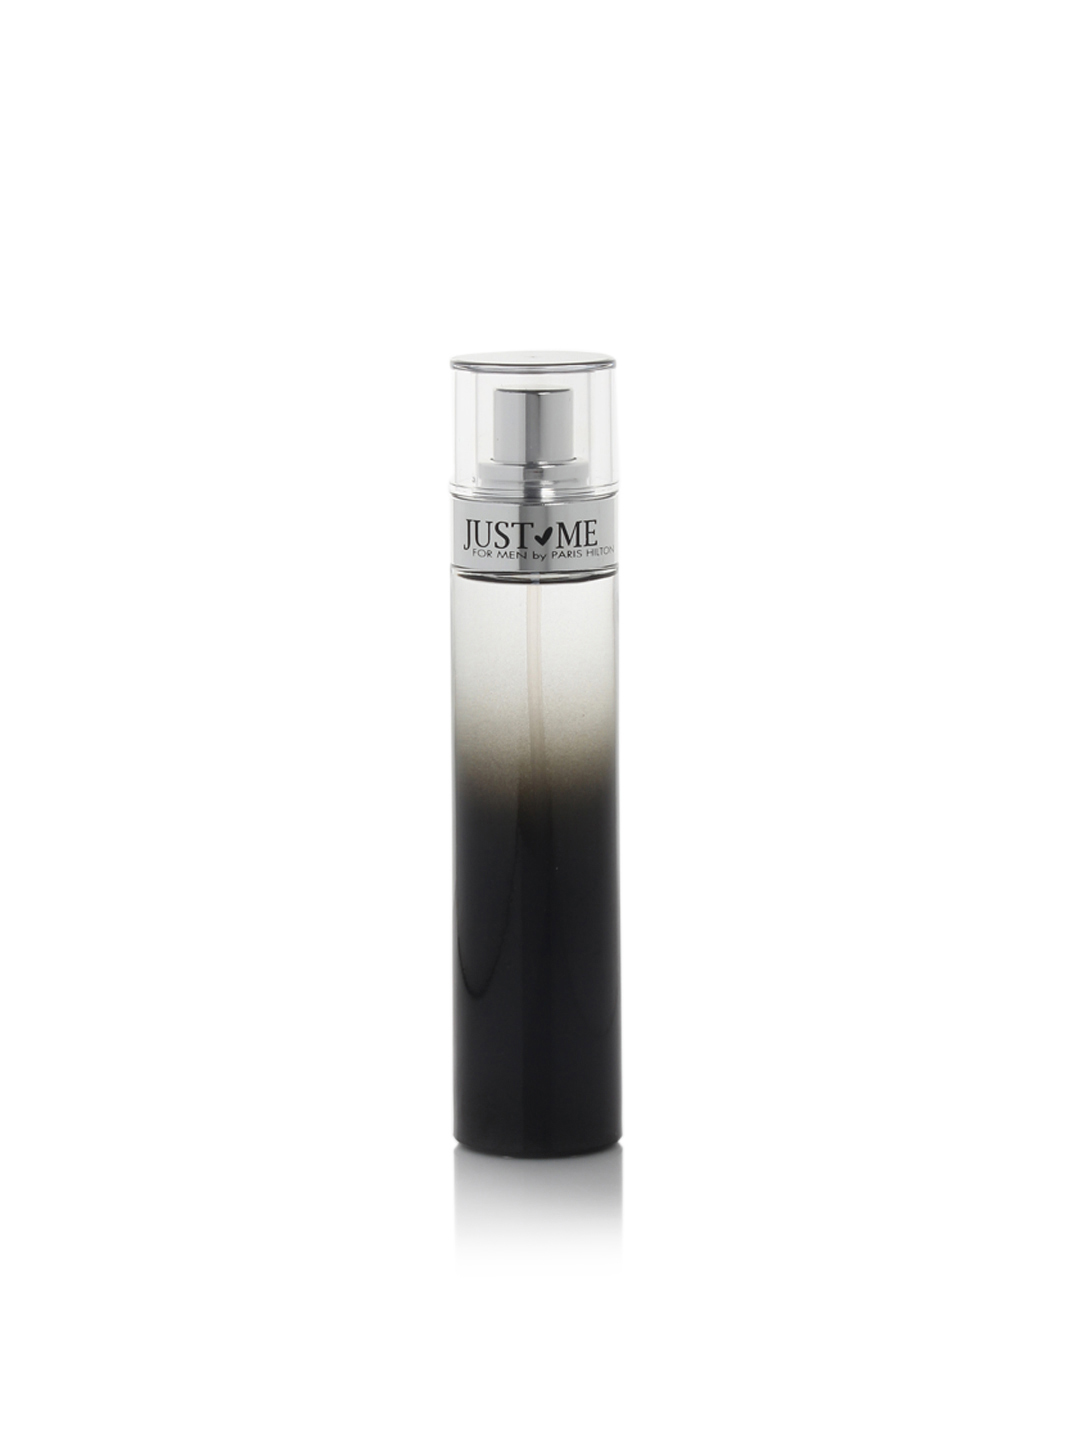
Paris Hilton Men Just Me Perfume
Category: Personal Care / Fragrance / Perfume and Body Mist
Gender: Men
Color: Black
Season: Spring 2017
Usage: Casual